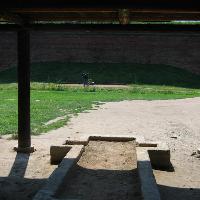
Weather: sun or clear